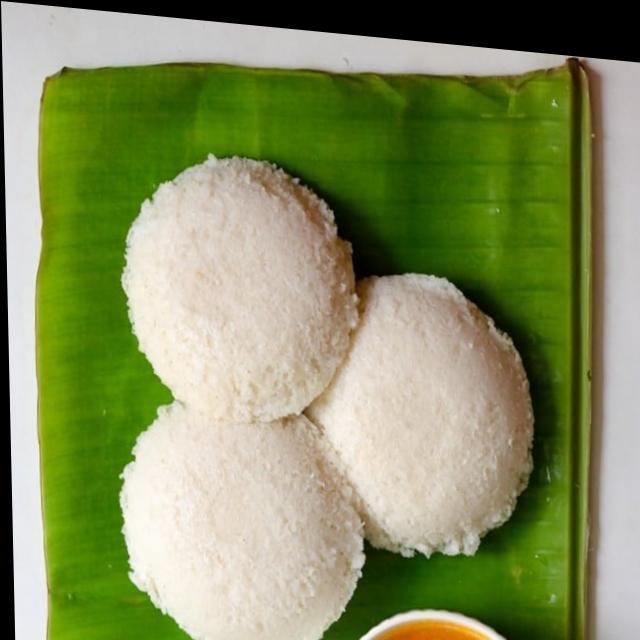
Dish: idli